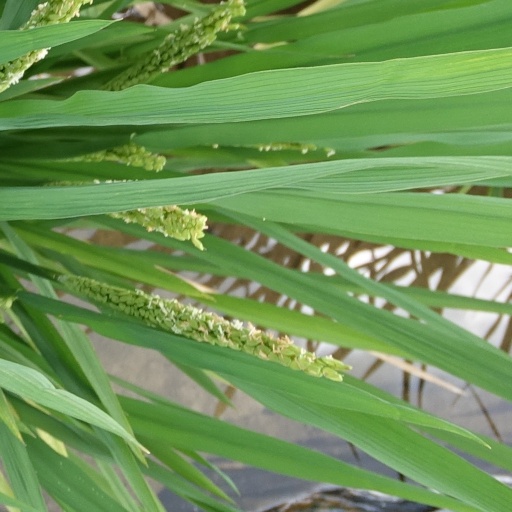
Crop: rice